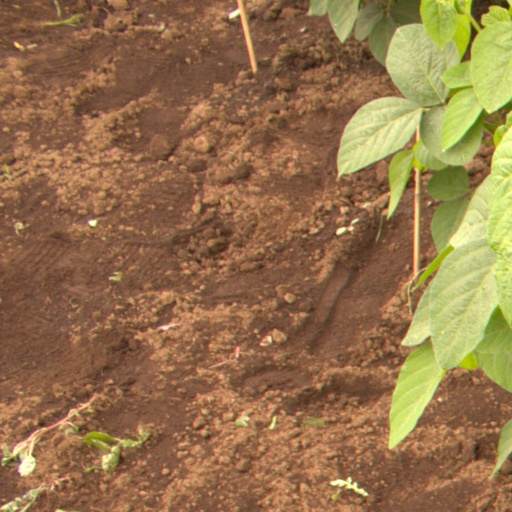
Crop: soybean